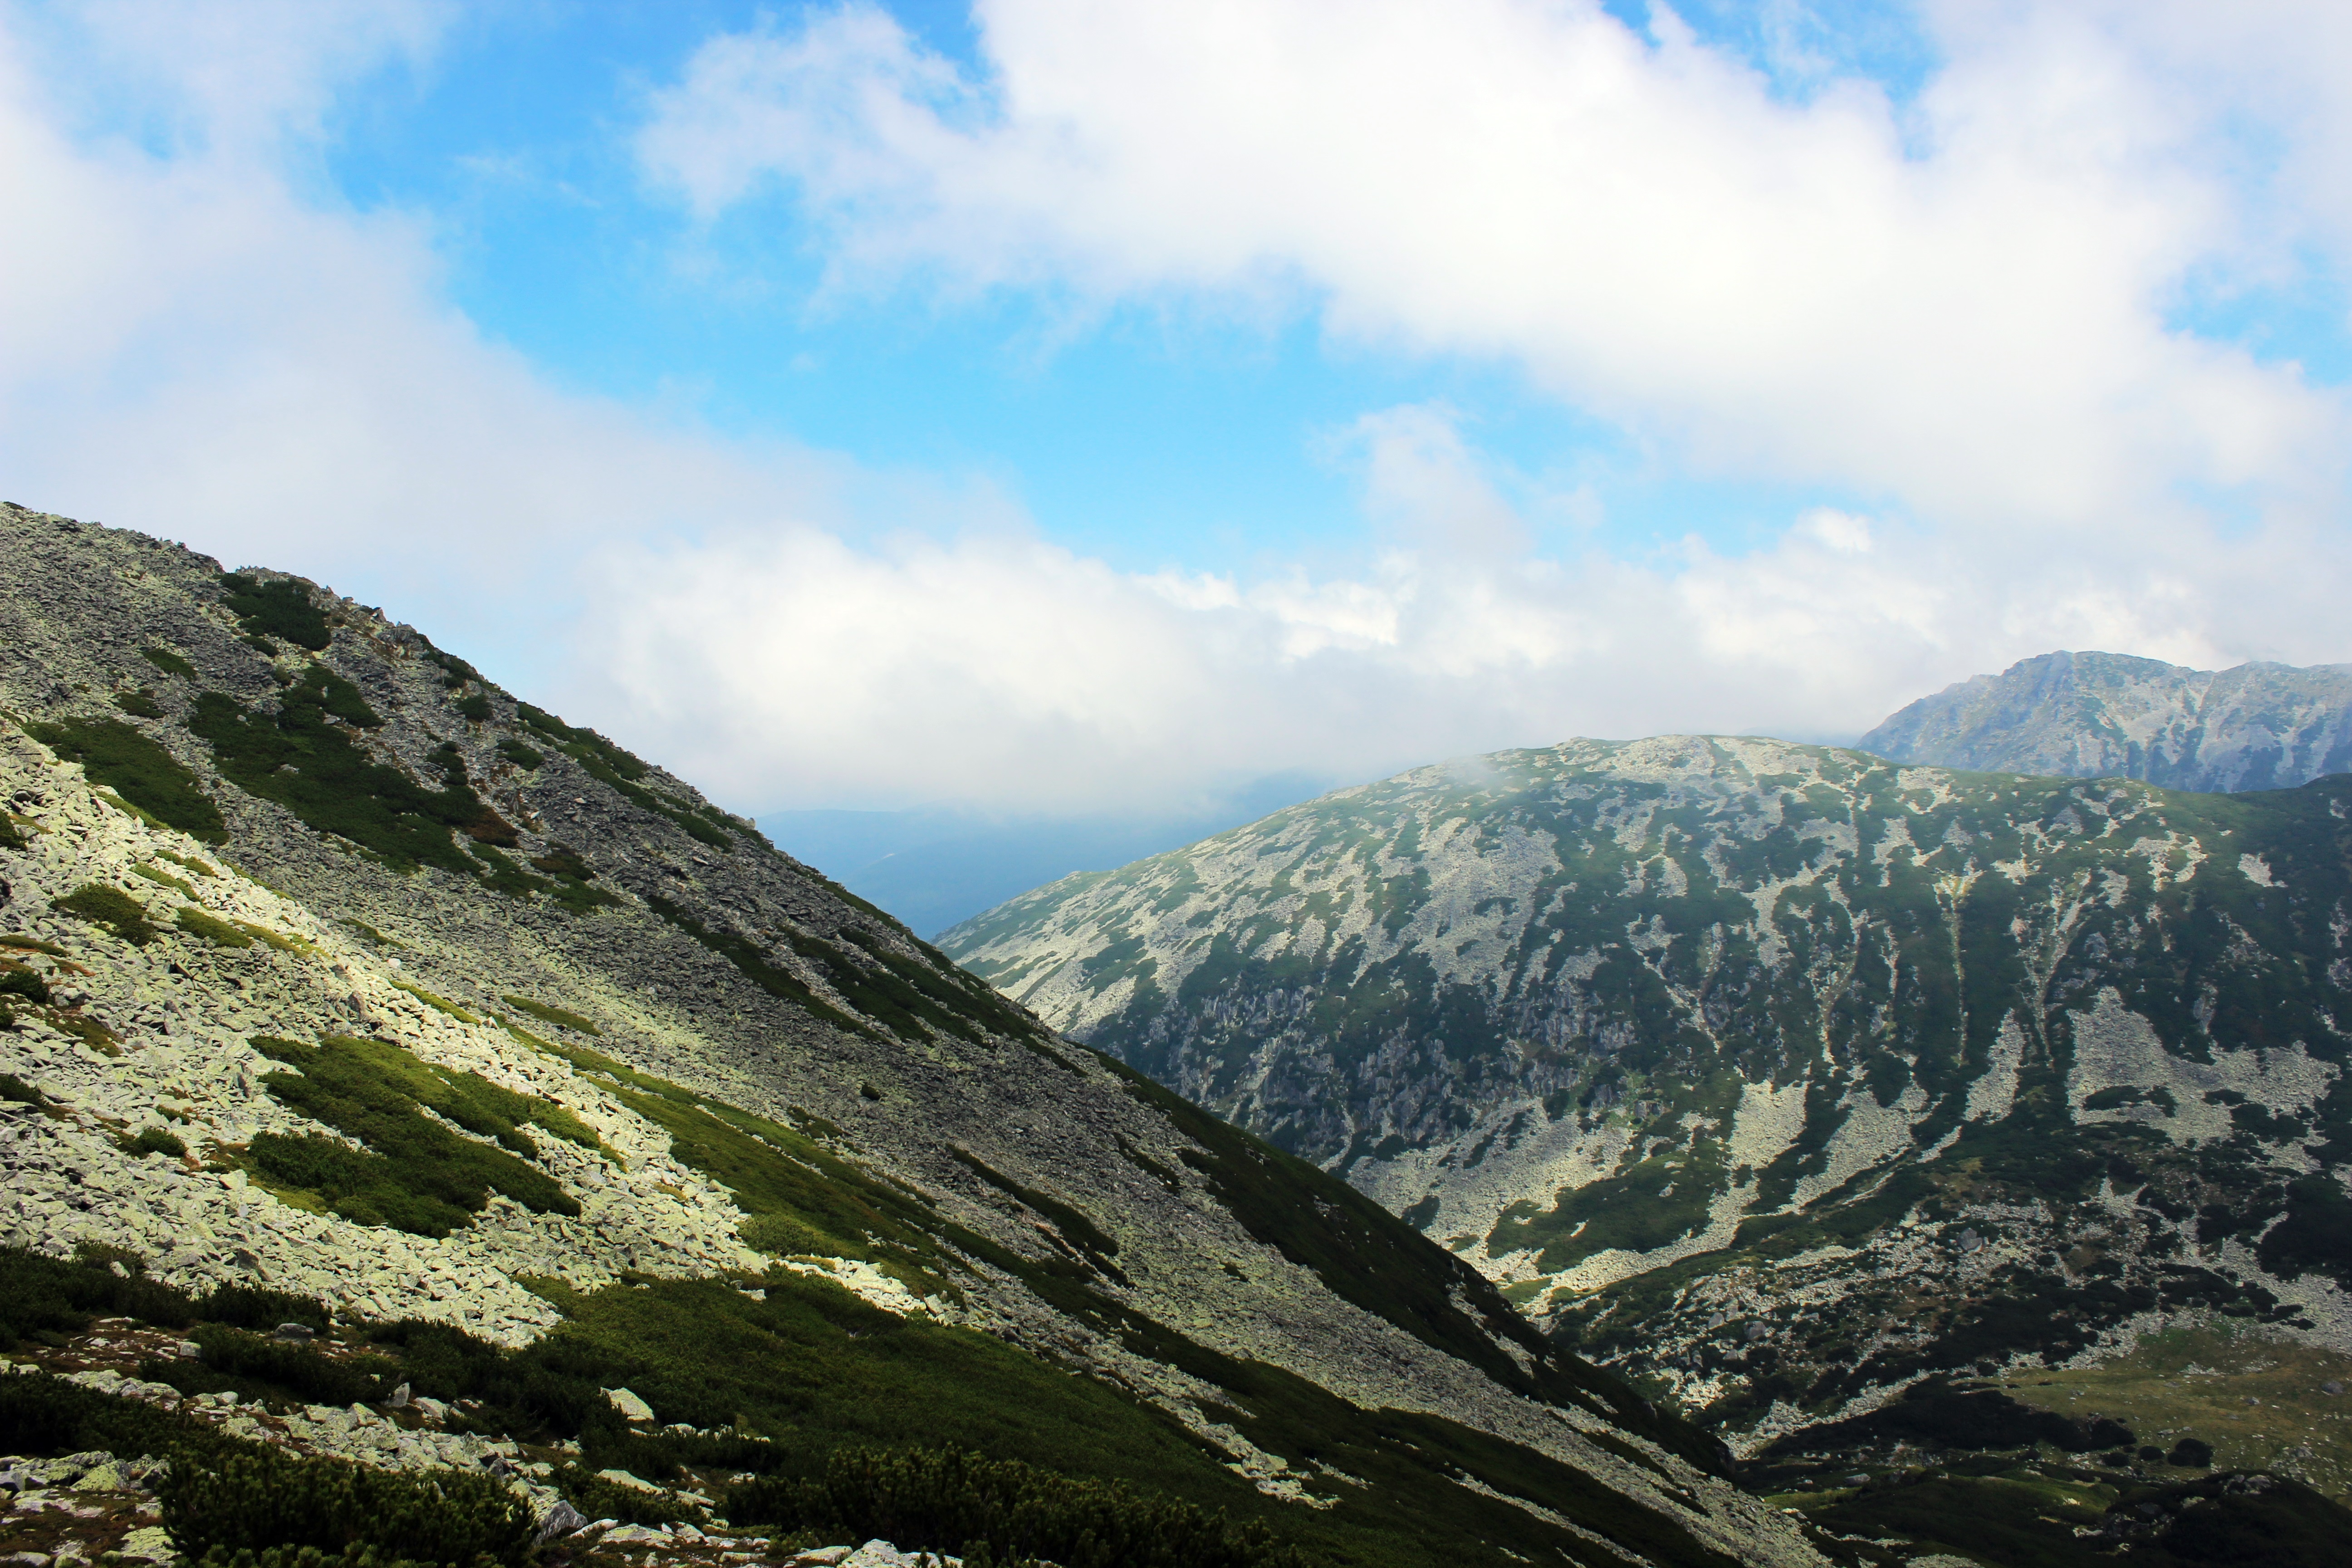
landscape, nature, wilderness, walking, mountain, cloud, hiking, hill, adventure, valley, mountain range, tourist, travel, climbing, highland, ridge, alps, plateau, exploring, keep, fell, landform, mountain pass, geographical feature, mountainous landforms